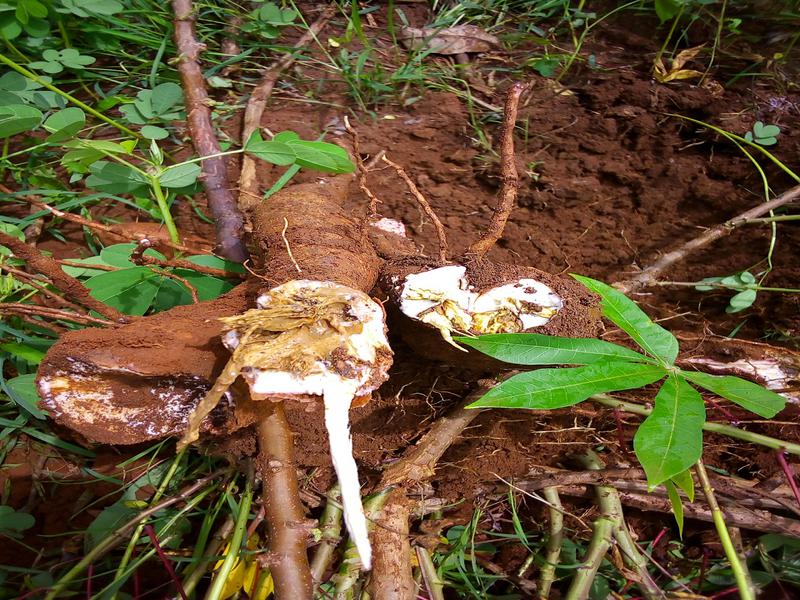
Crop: cassava
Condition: healthy